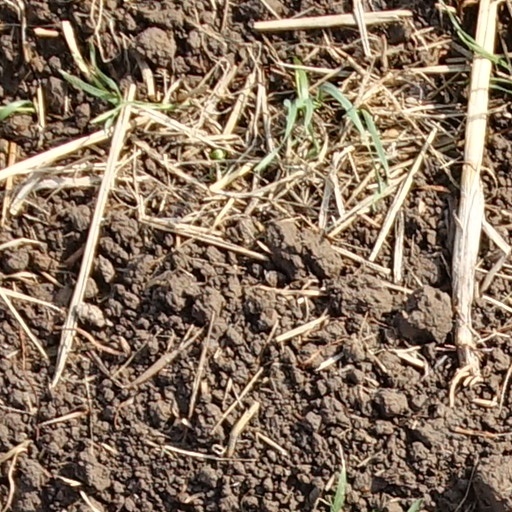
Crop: wheat